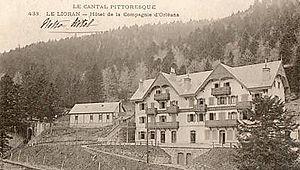
La gare du Lioran est une gare ferroviaire française de la ligne de Figeac à Arvant, située sur le territoire de la commune de Laveissière, dans le département du Cantal en région Auvergne-Rhône-Alpes. Elle dessert notamment la station de ski du Lioran.
Le Lioran est une station de sports d'hiver du Massif central située au cœur des monts du Cantal, en grande partie sur la commune de Laveissière.